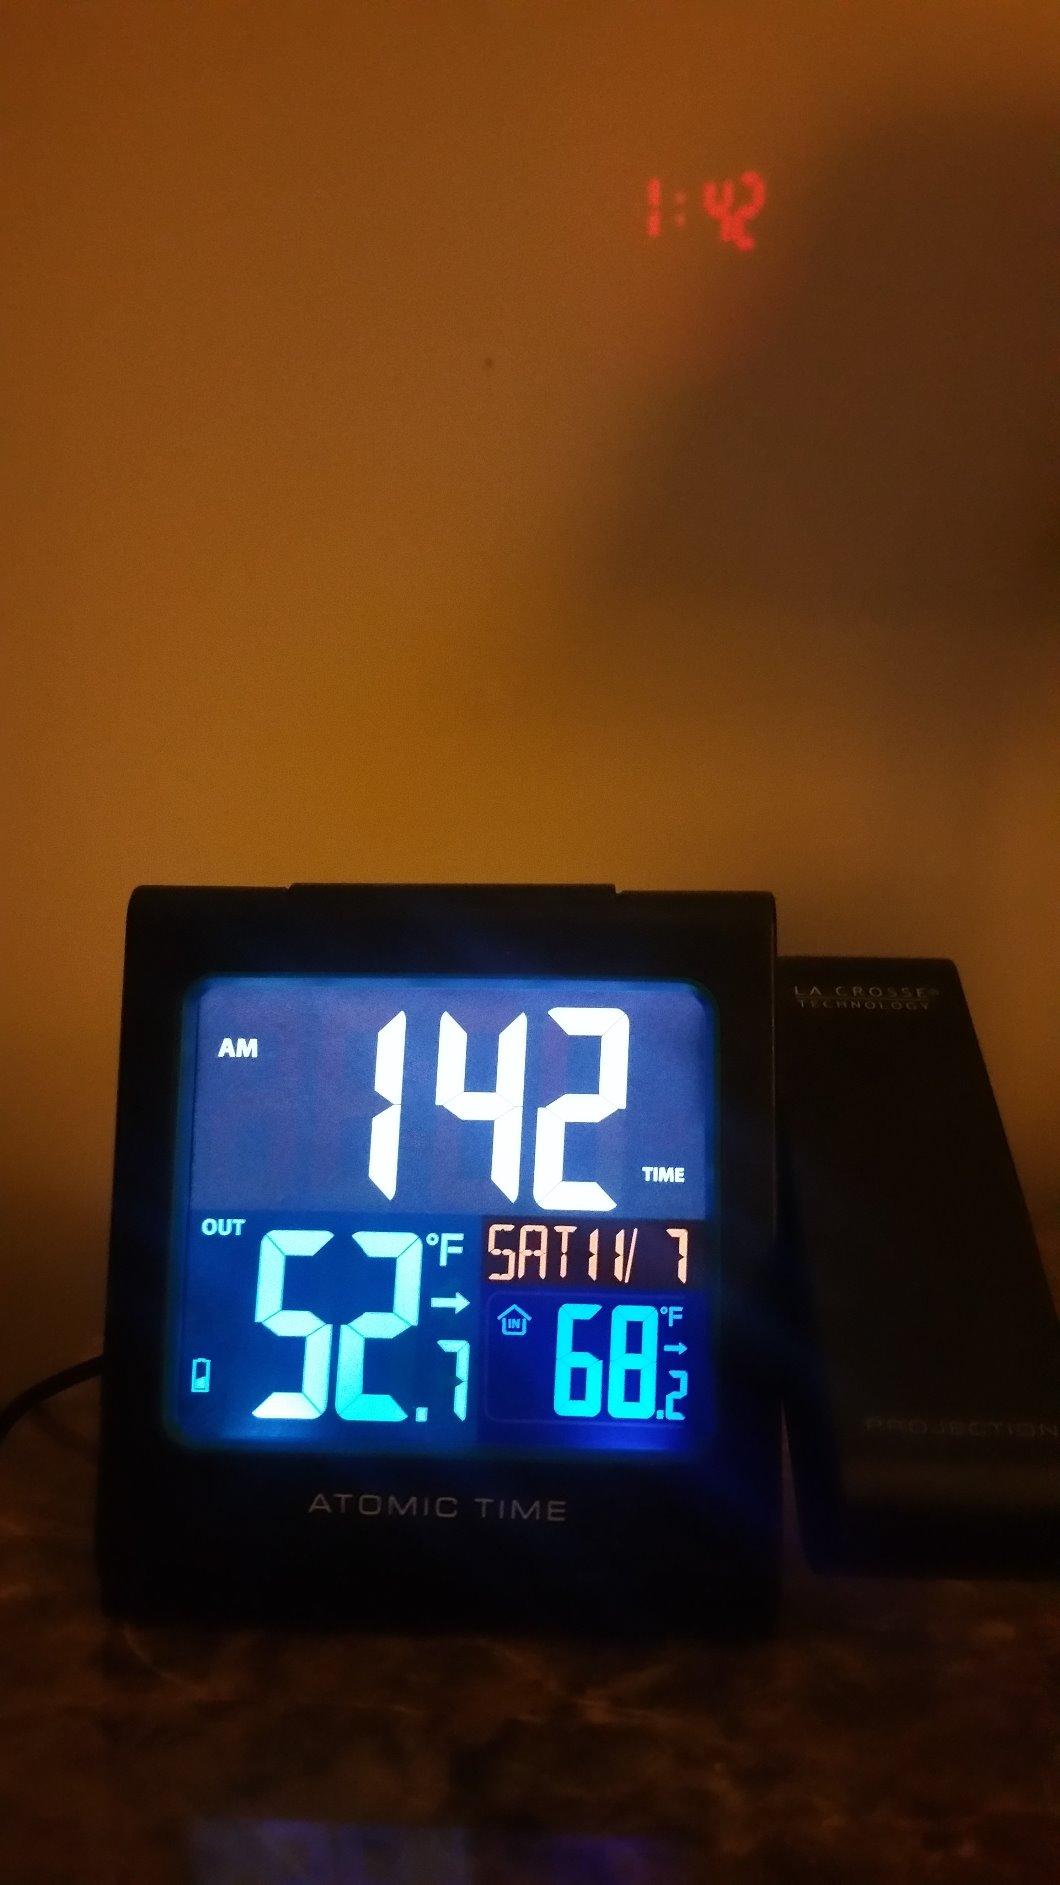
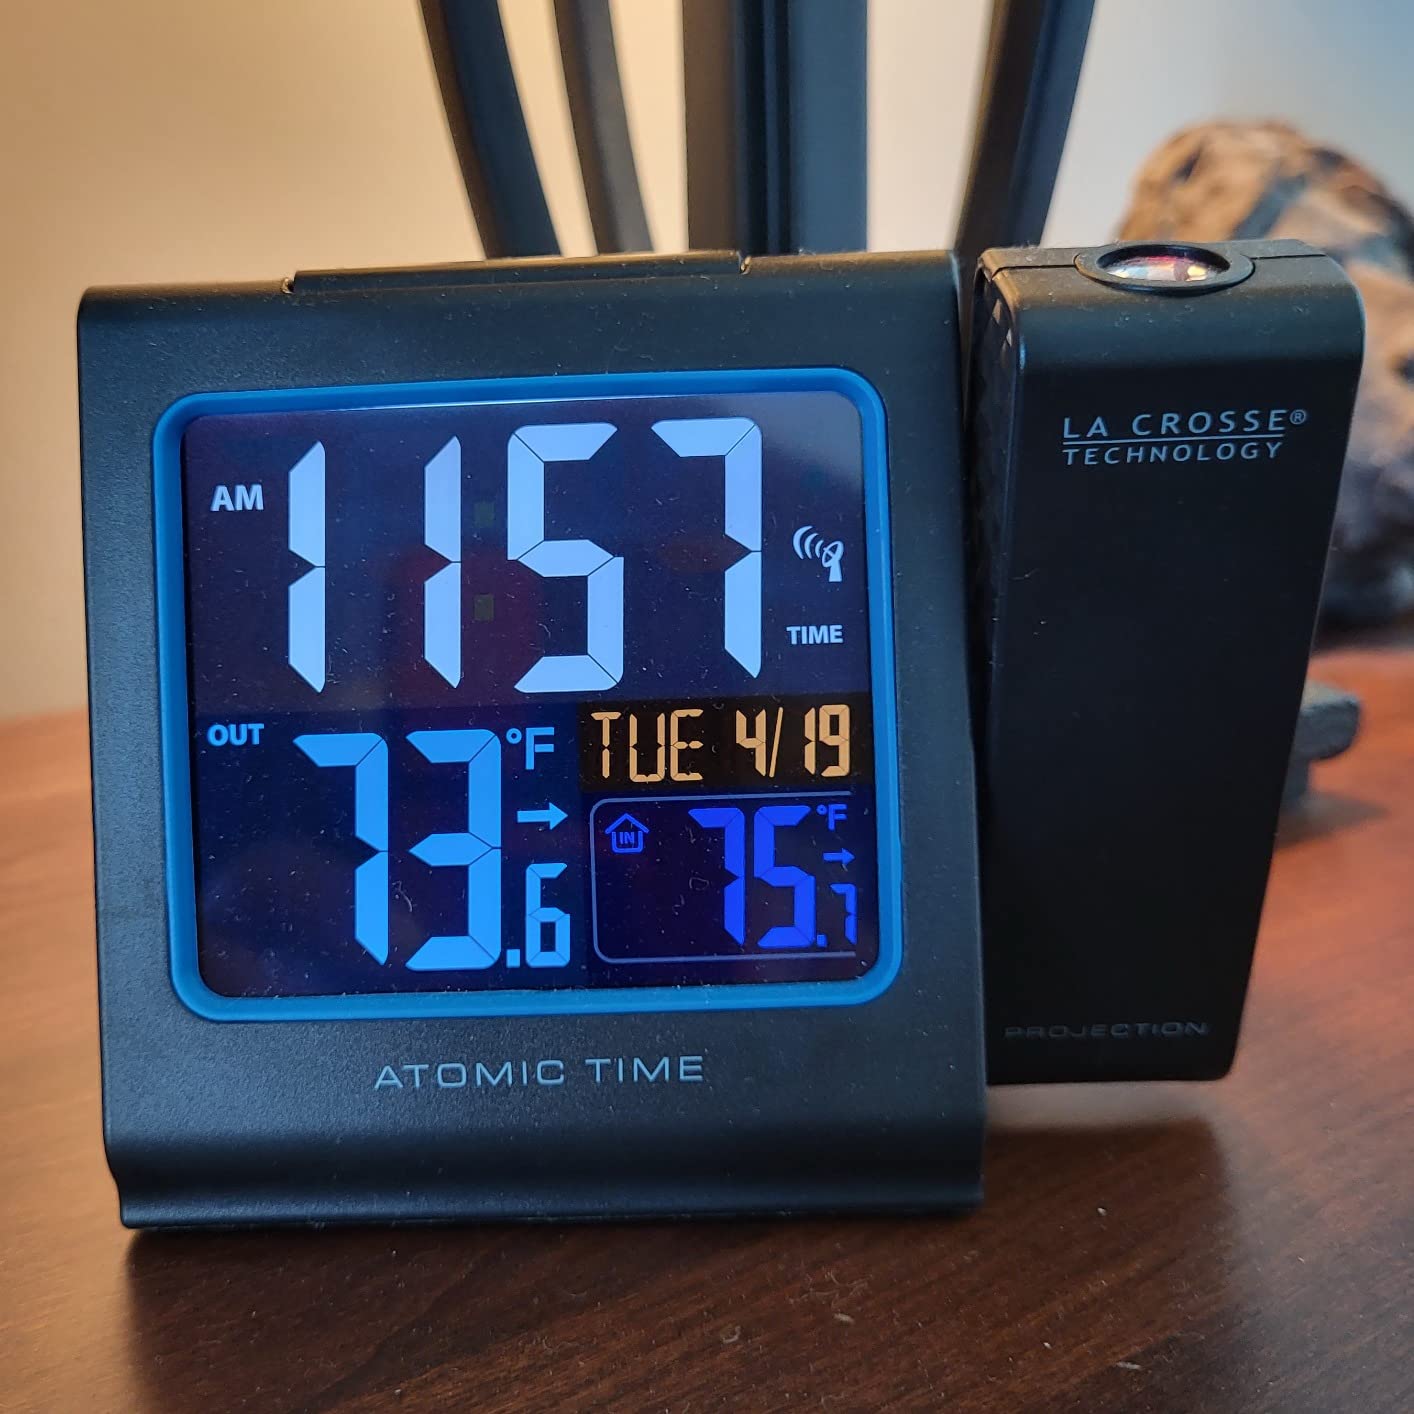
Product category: clock
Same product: yes